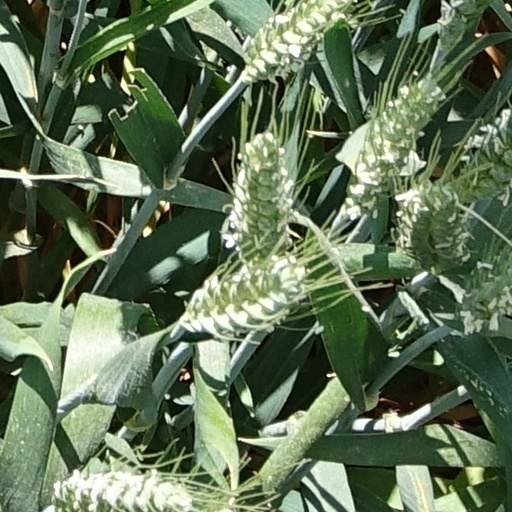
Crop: wheat